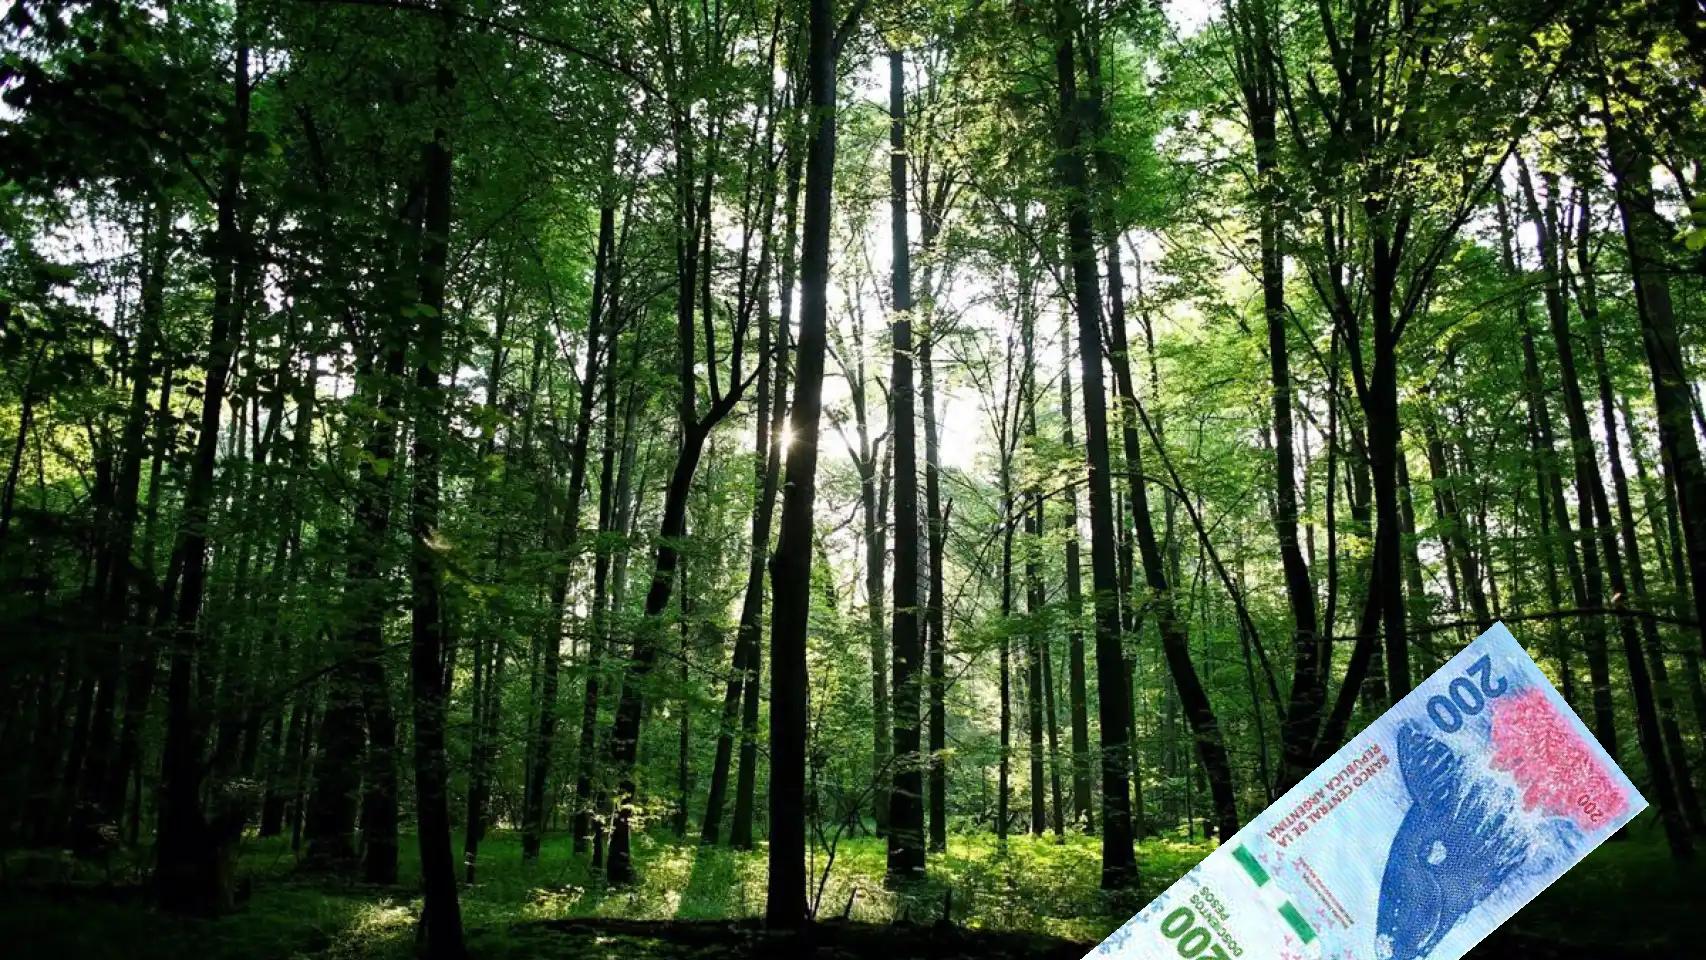
Denominación: 200